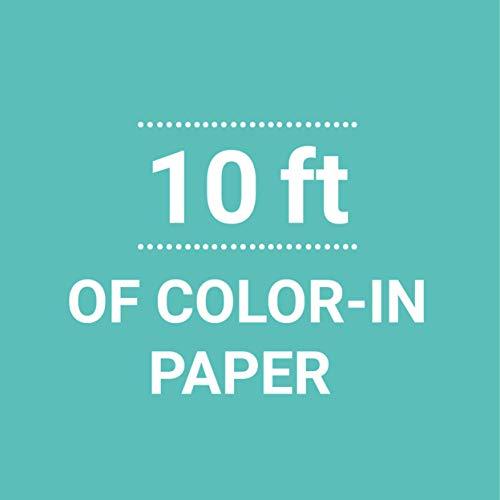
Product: Mudpuppy Animals of the World Coloring Roll – Age 3+ - 10 Feet of Creative Coloring Fun – Includes 6 Crayons – Animal Paper Roll Easy to Store, Take on the Go – Great for Individual or Group Coloring
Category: Toys & Games | Arts & Crafts
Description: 10 FEET OF FUN: The innovatively designed Animals of the World Coloring Roll is 10’ long x 13.75” wide for long-lasting fun From Arctic polar bears to jungle tigers, kids will be excited to see new animals as each section is unrolled.
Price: $14.29
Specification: ProductDimensions:120x14x0.1inches|ItemWeight:0.32ounces|ShippingWeight:9.6ounces(Viewshippingratesandpolicies)|DomesticShipping:ItemcanbeshippedwithinU.S.|InternationalShipping:ThisitemcanbeshippedtoselectcountriesoutsideoftheU.S.LearnMore|ASIN:0735347654|Itemmodelnumber:9780735347656|Manufacturerrecommendedage:36months-15years